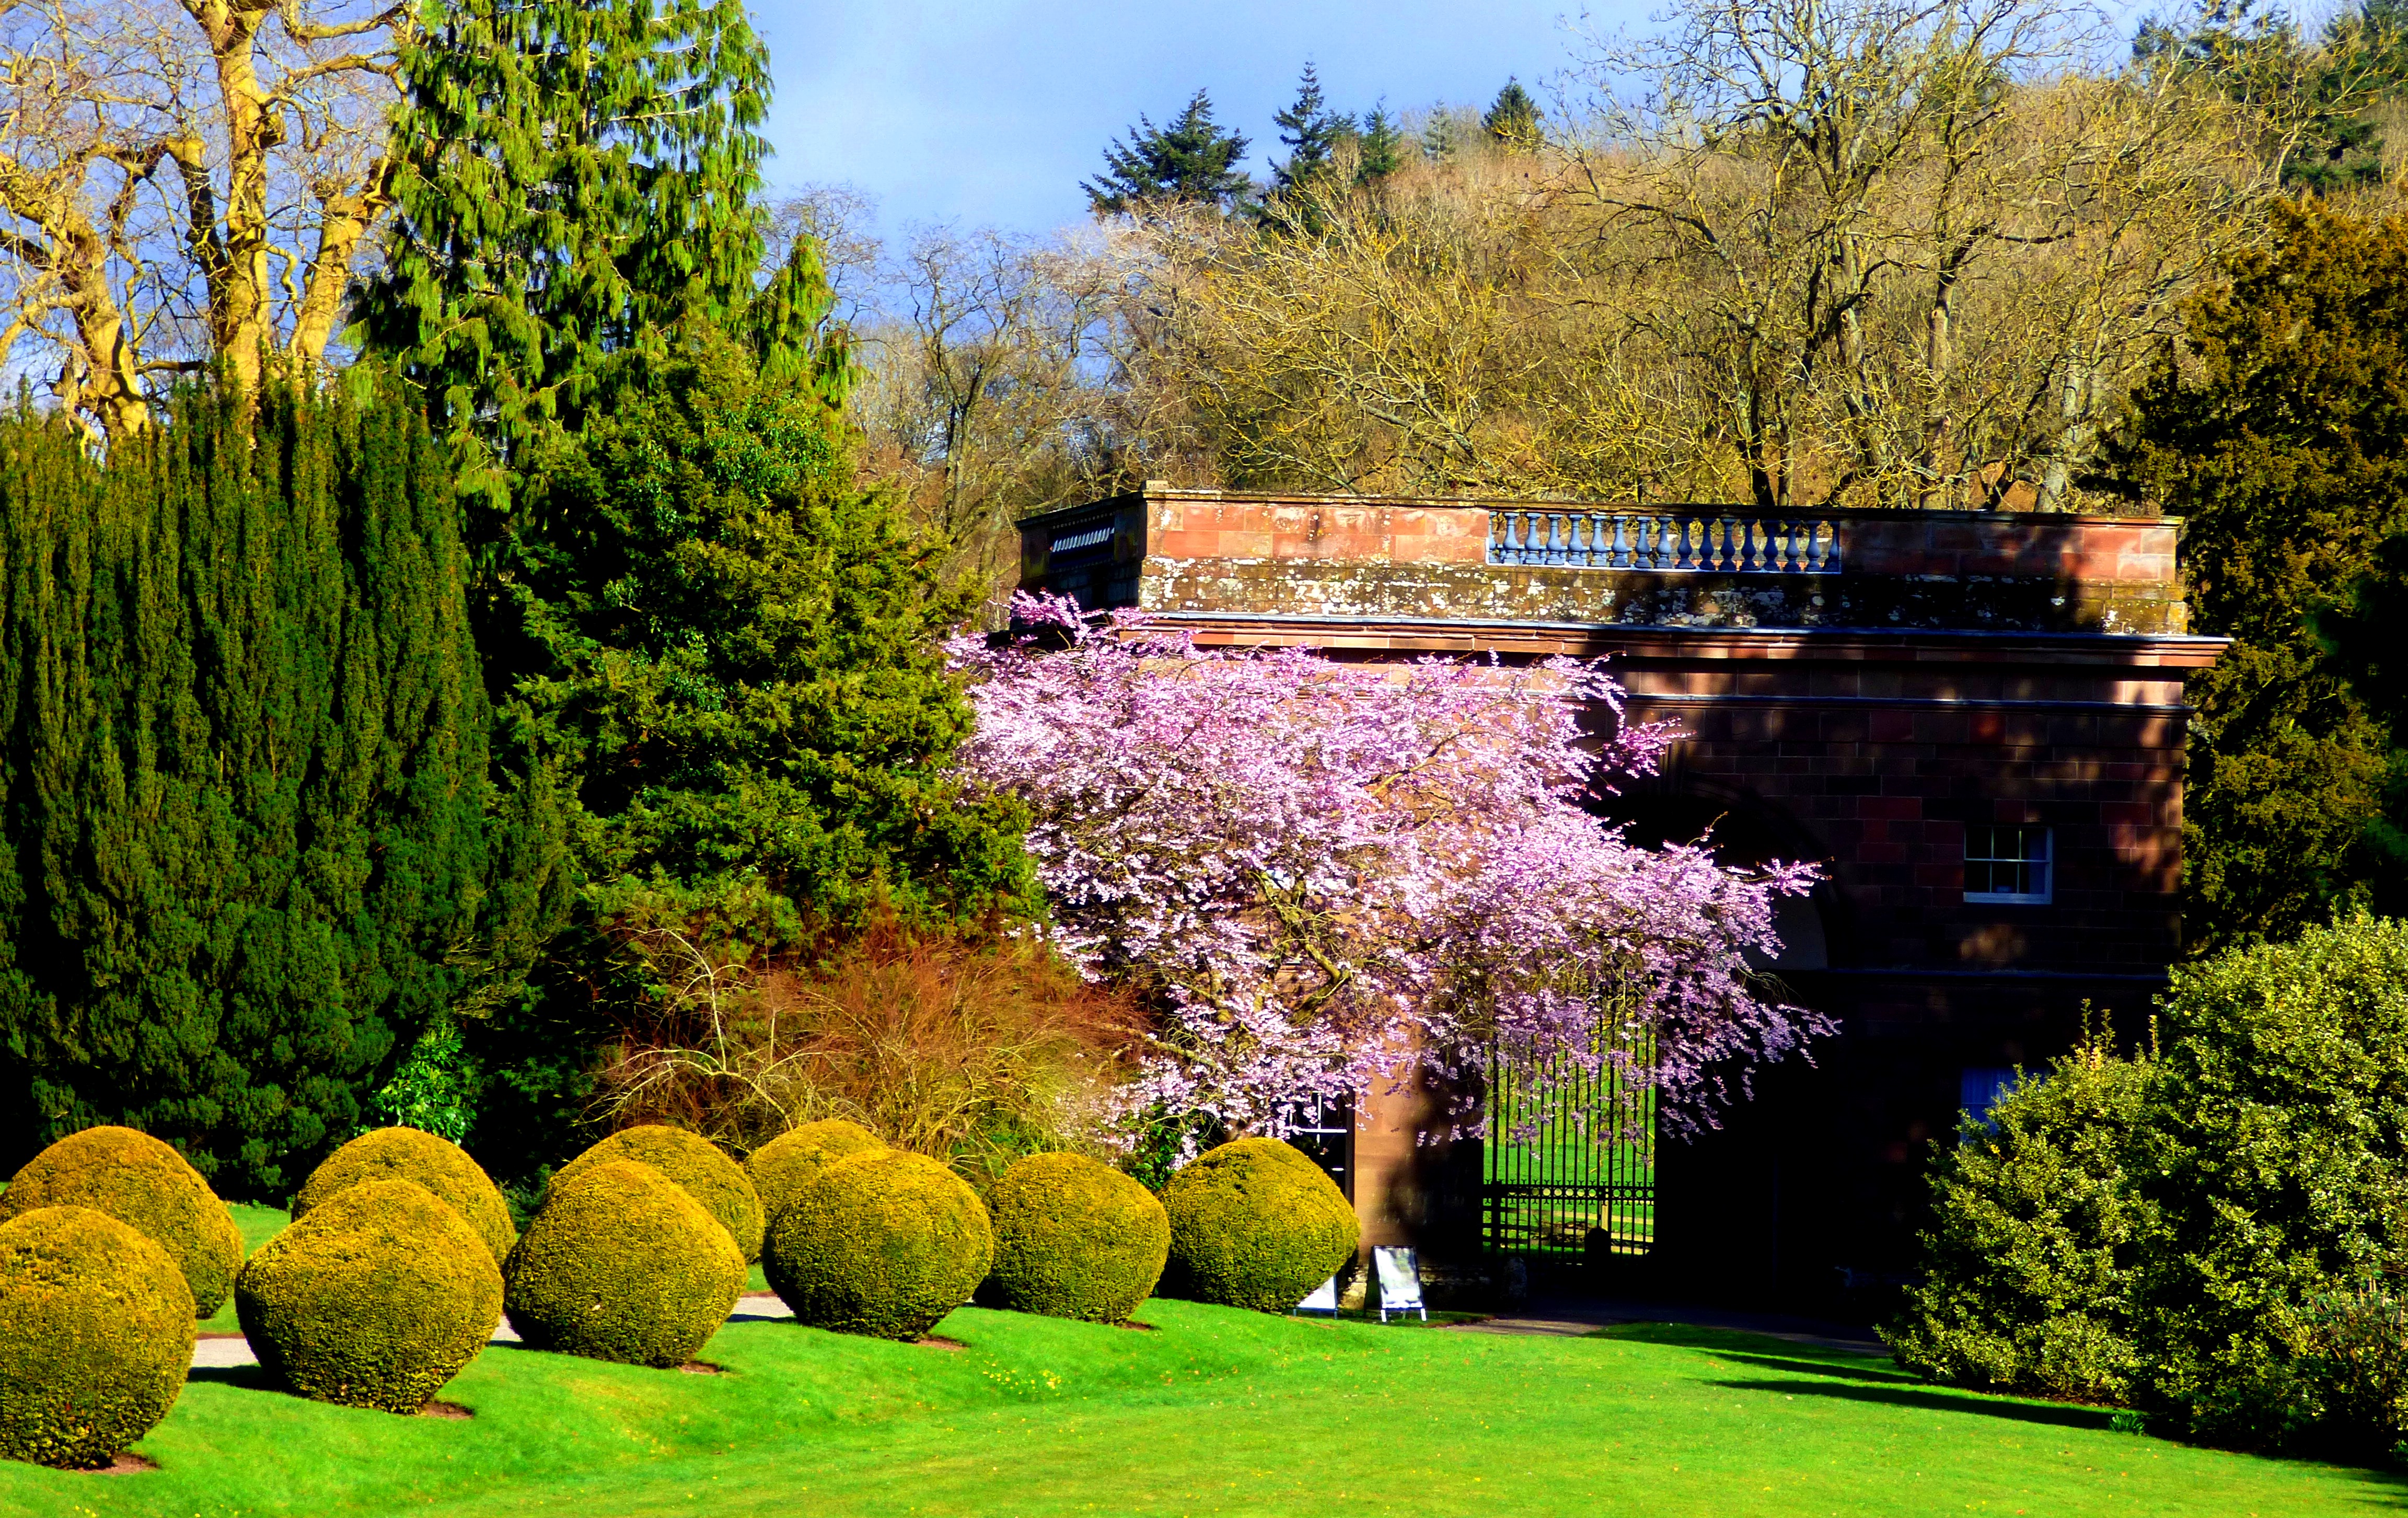
tree, grass, blossom, light, plant, hay, lawn, photography, texture, leaf, flower, photo, explore, hall, autumn, canon, park, backyard, castle, contrast, botany, garden, monochrome, flora, season, artwork, flickr, colour, art, eos, mono, shrub, foto, facebook, herefordshire, botanical garden, lumix, panasonic, estate, woodland, yard, twitter, vividstriking, anawesomeshot, dazzlingshot, leshainesimages, interestingness, pinterest, leshaines, leshaines123, bestofshots, croft, wye, berrington, woody plant, landscape architect